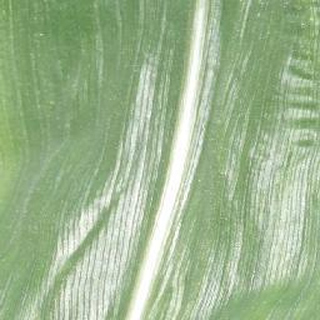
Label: healthy_corn